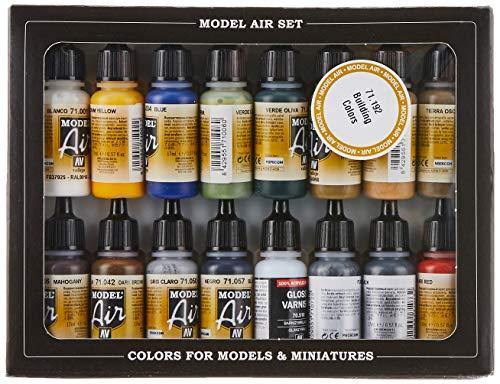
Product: Vallejo Building Set Model Air Paint, 17ml (Pack of 16)
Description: Great Condition.
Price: $43.28